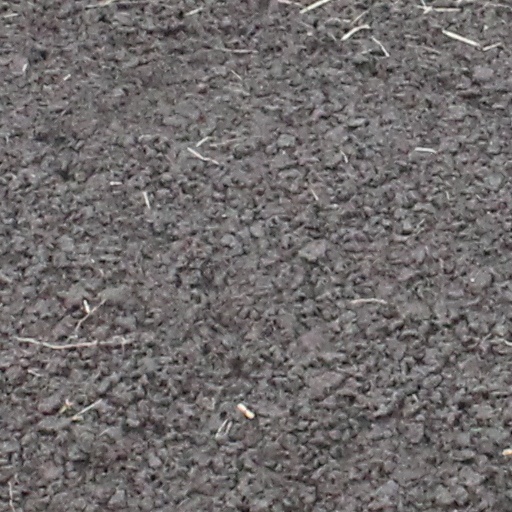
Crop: wheat